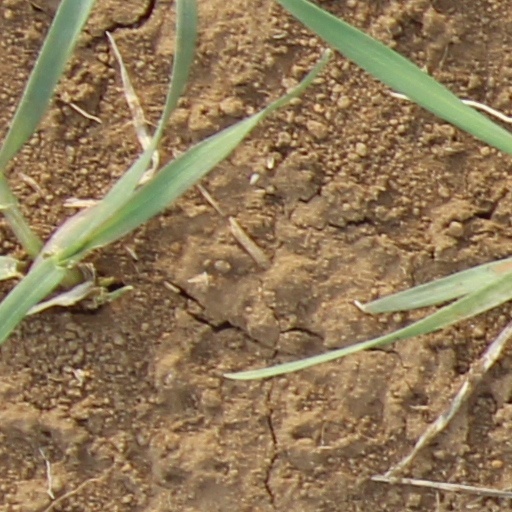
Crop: wheat